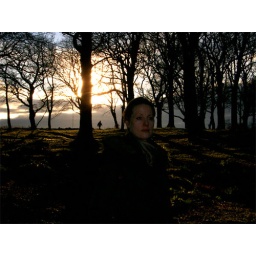
mel trees and other person in distance